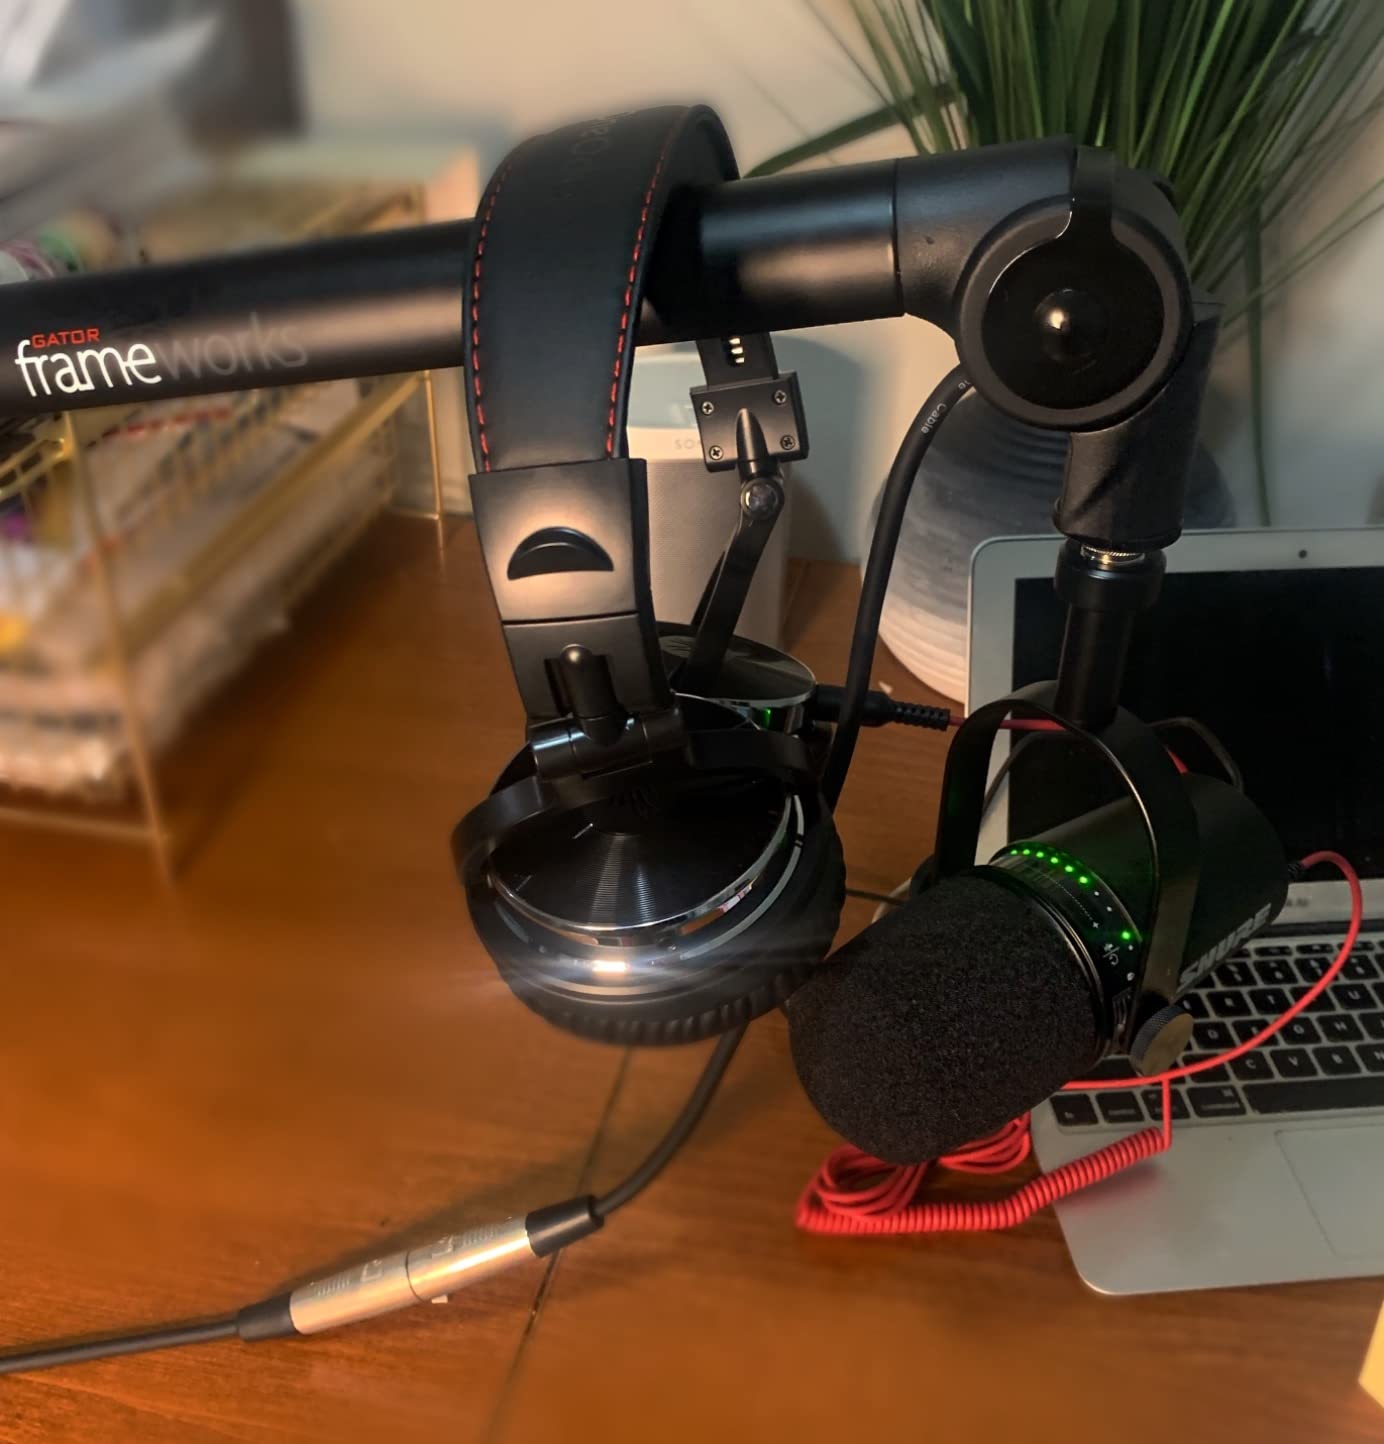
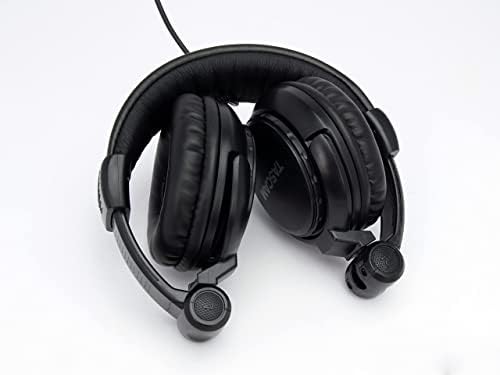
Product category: headphones
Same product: no